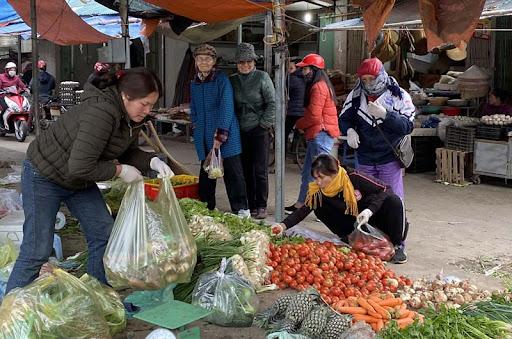
đây là khung cảnh xuất hiện ở một quầy hàng trong khu chợ